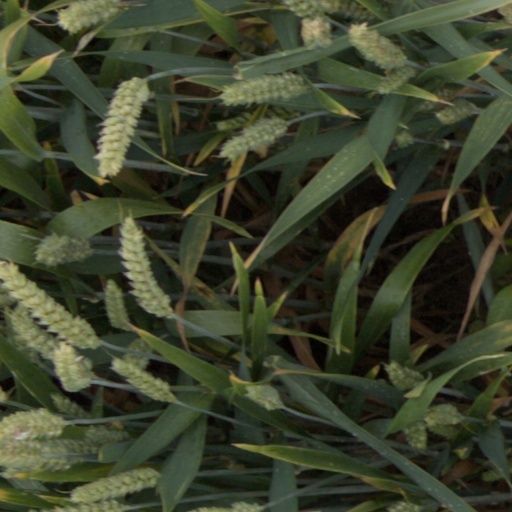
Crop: wheat